George Greenough

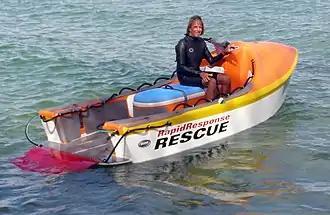
Greenough on a rescue craft in 2008

George Hamilton Perkins Greenough (born November 6, 1941) is an influential surfer, known during the 1960s and 1970s for his work in film, and in surfboard design, fin characteristics, and other creations for the aquatic medium. The contributions of Greenough, along with Bob McTavish, to the development of short boards resulted in a number advances in surfboard shaping and other surfing technology.